Ludwigsburg porcelain

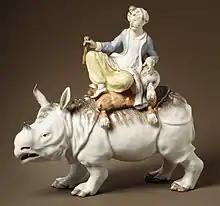
Turk on a rhinoceros, c. 1755–1760

The original manufactory became famous for its figurines, which are interesting because they very likely were modelled directly on the costumes used in the court ballet, another enthusiasm of Duke Charles Eugene. Between 1760 and 1766 he had managed to entice to Stuttgart the innovative choreographer and ballet master Jean-Georges Noverre, then out of favour in Paris. One of Noverre's innovations was using lighter costumes allowing the dancer to move freely, shown in some of the figure groups, as the one illustrated here, but not all.